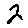
Label: 2